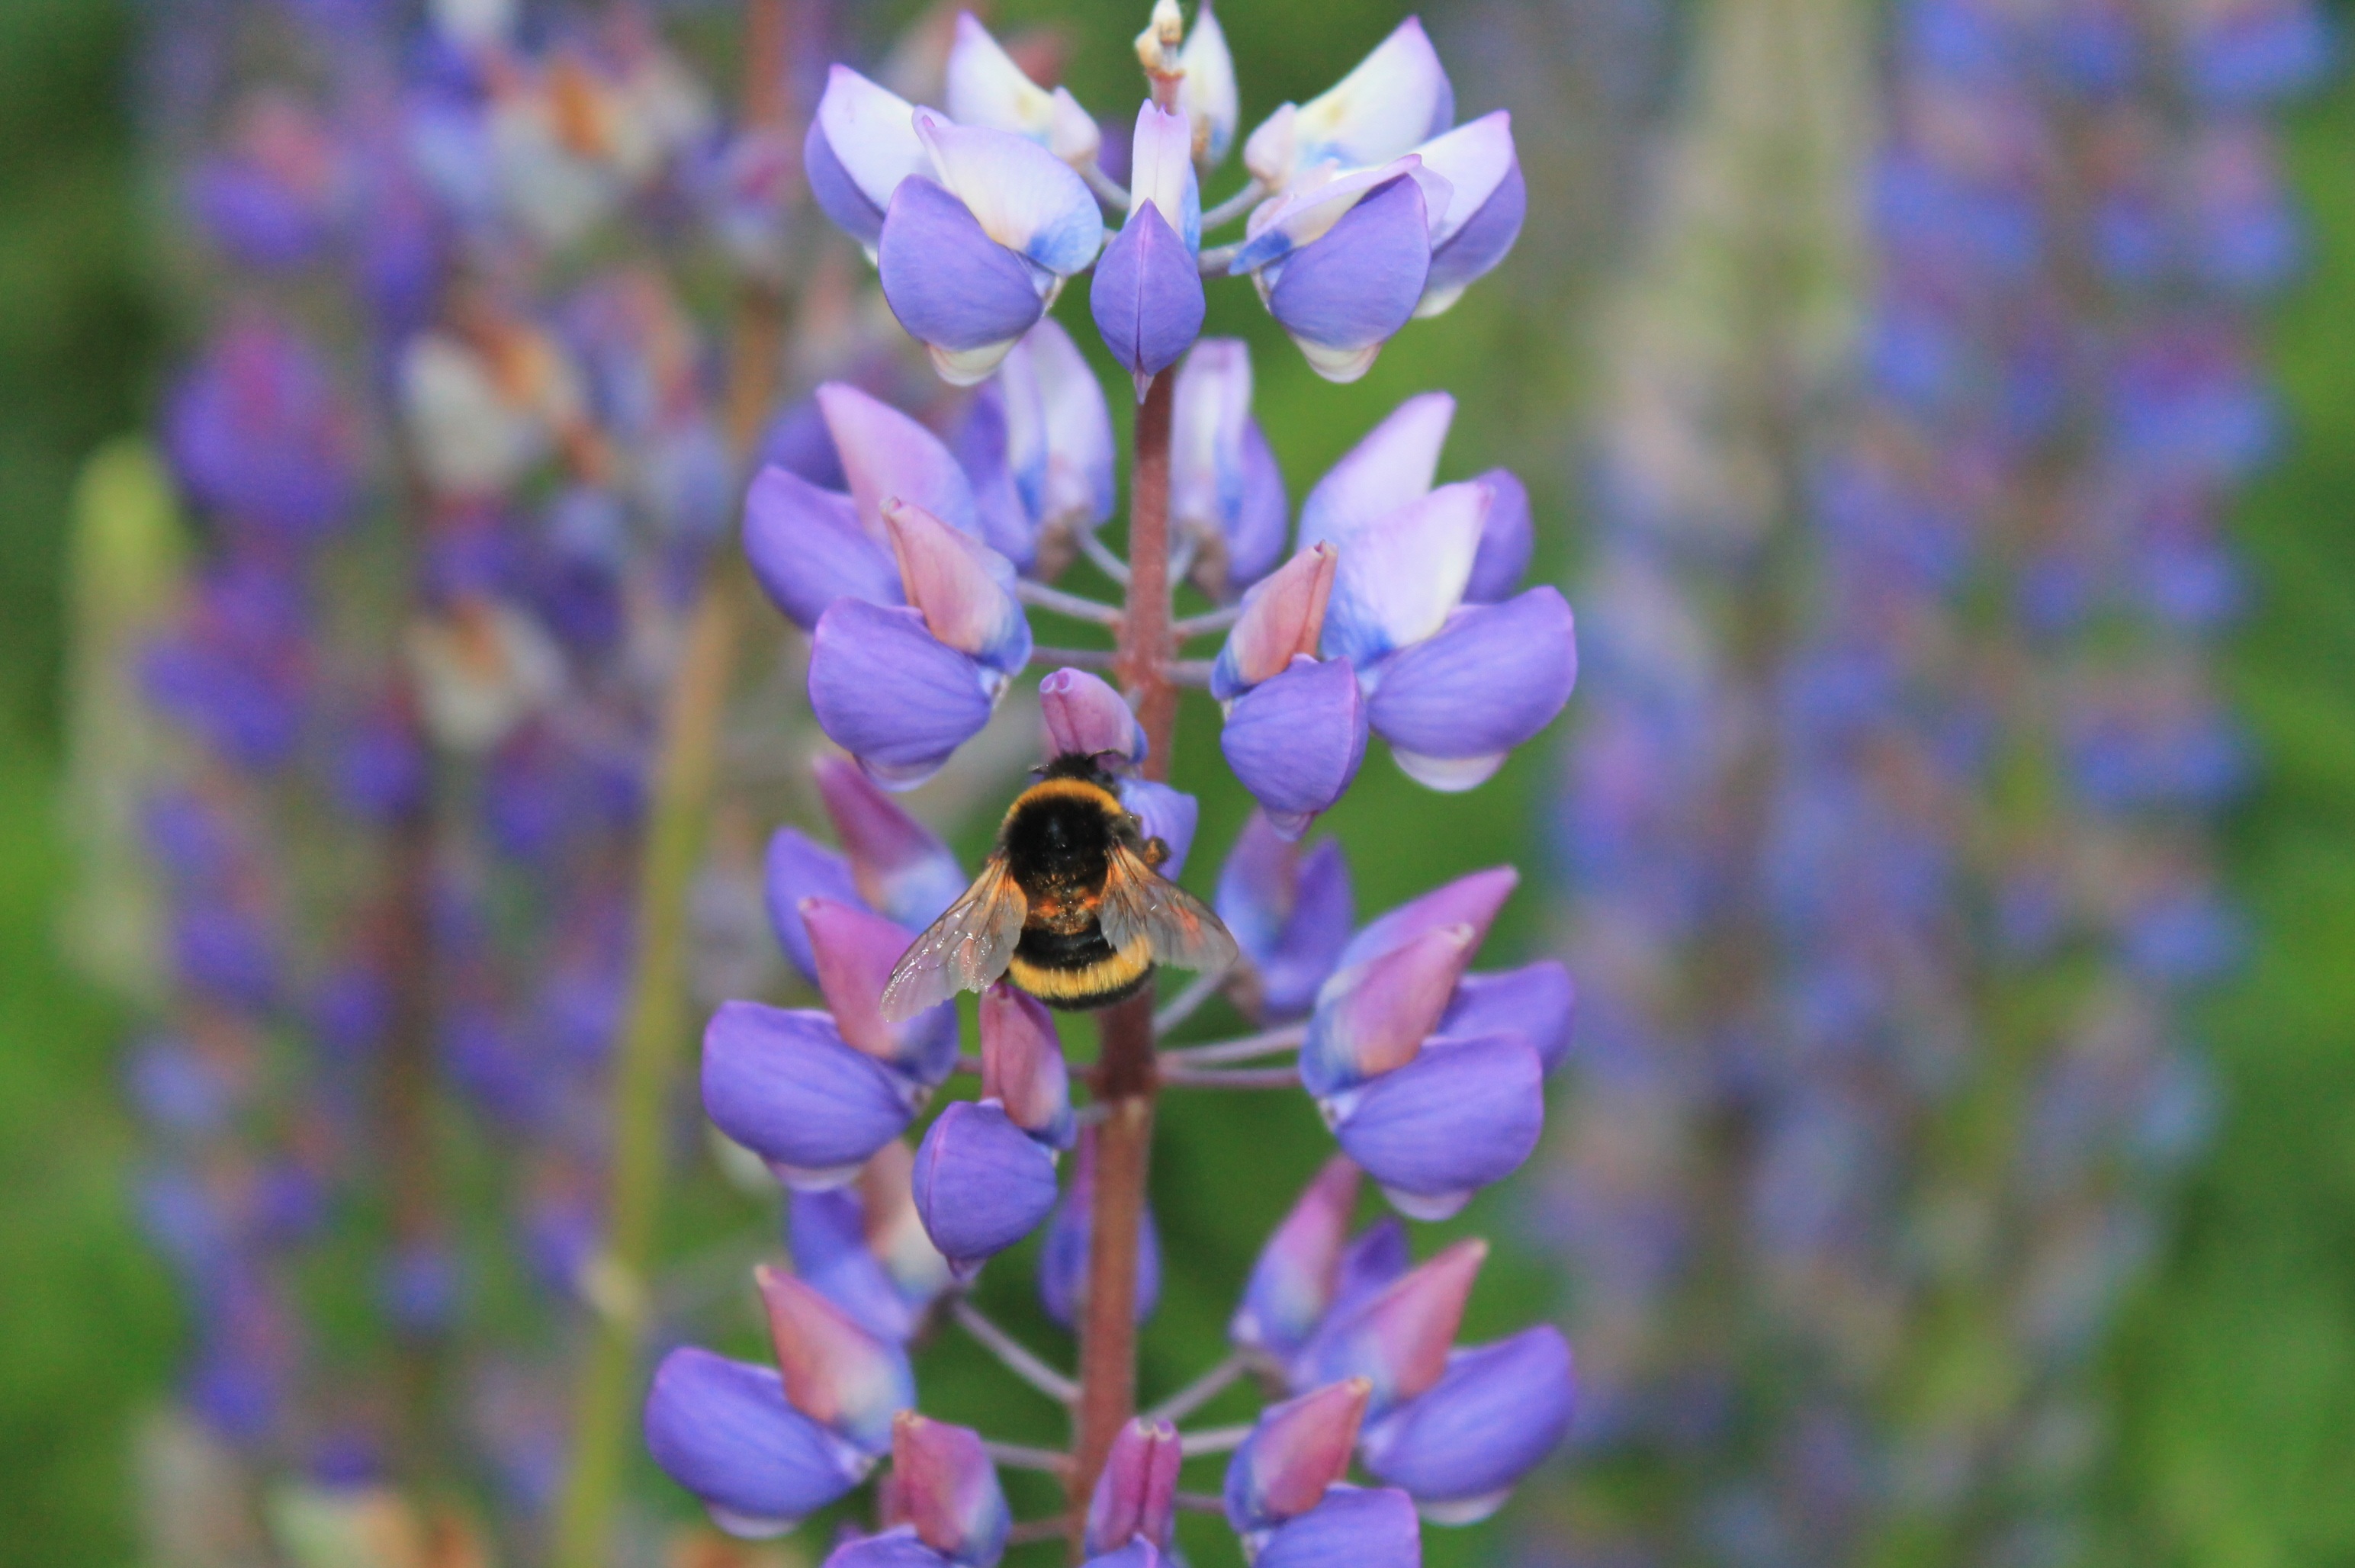
nature, blossom, plant, meadow, flower, summer, floral, pollen, insect, natural, botany, blooming, flora, season, lavender, invertebrate, wildflower, bee, bluebonnet, nectar, lupin, macro photography, flowering plant, honey bee, land plant, membrane winged insect, english lavender